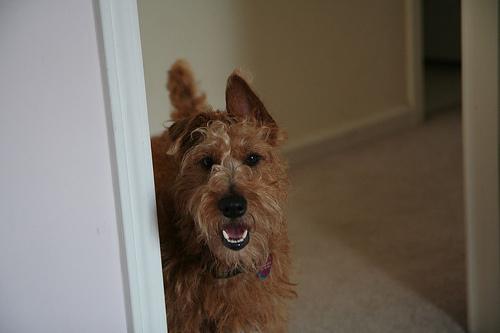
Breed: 207-n000036-Irish_terrier